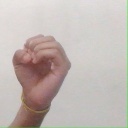
अक्षर: ऊ